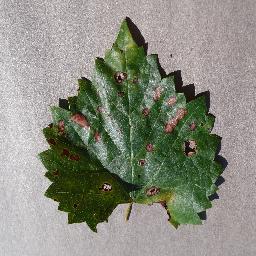
Label: Grape___Esca_(Black_Measles)